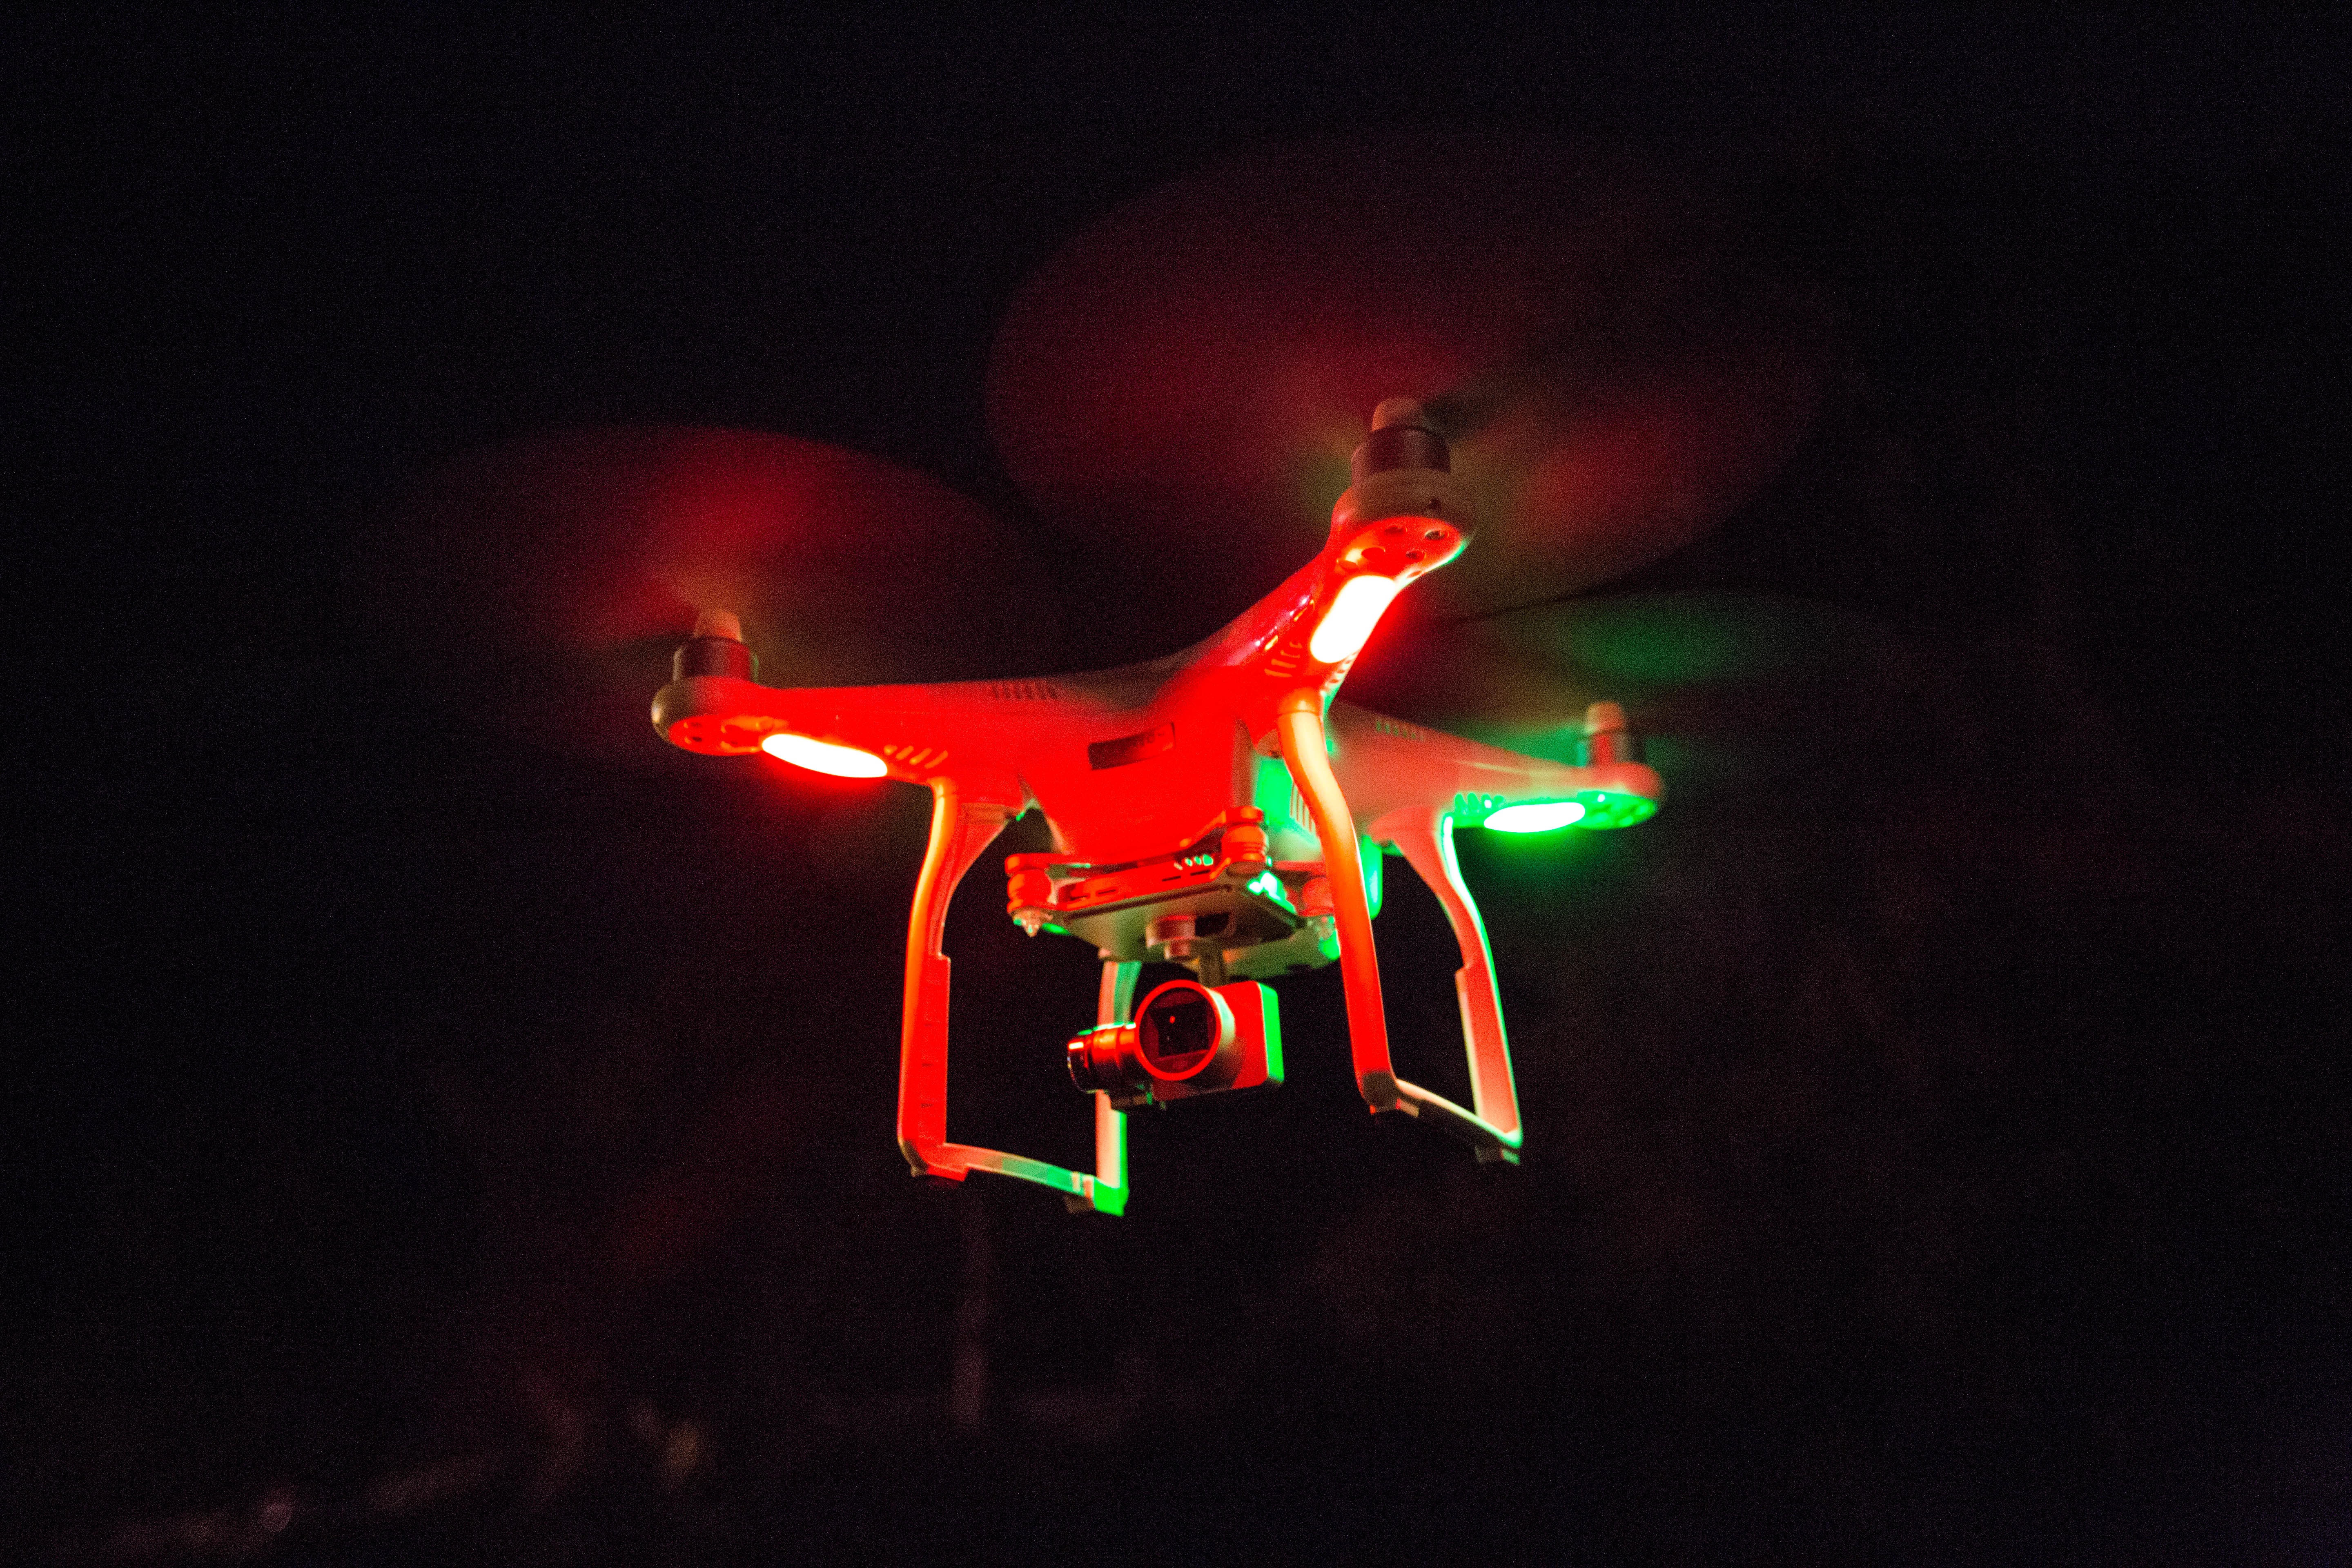
light, night, red, darkness, neon sign, geological phenomenon